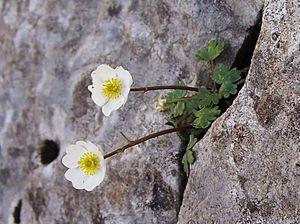
En montagne, la végétation change progressivement selon l'altitude, l'exposition au soleil, et la situation géographique du massif montagneux. On distingue cinq « étages » ou écosystèmes successifs, avec pour chacun un paysage et une végétation caractéristiques :